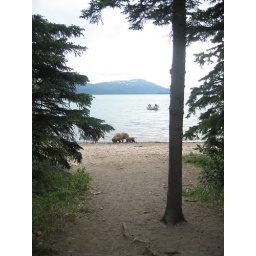
The bears on the beach crew in the boat behind.